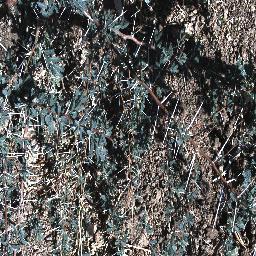
Label: prickly_acacia